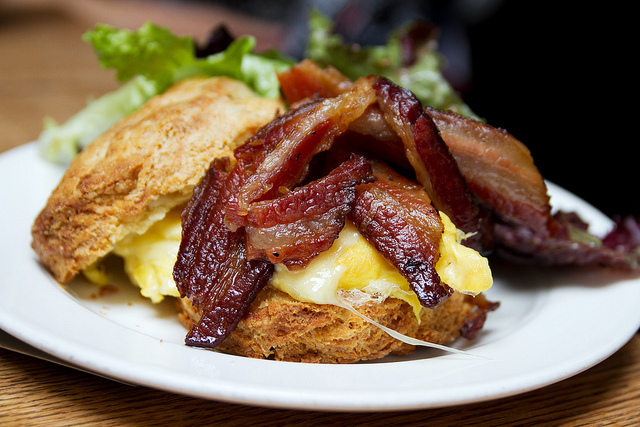
user: Given an image and a question. Answer the question in a short answer. Question: What is the official name for this breakfast item? Short Answer:
assistant: bacon